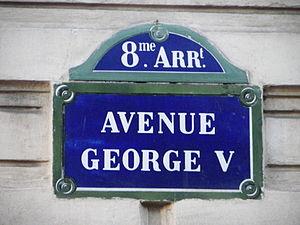
Plaque de l'avenue Georges V à Paris
L’avenue George-V est une avenue parisiennedu 8ᵉ arrondissement et plus précisément du quartier des Champs-Élysées longue de 730 mètres et large de 40 mètres.